Representative Men

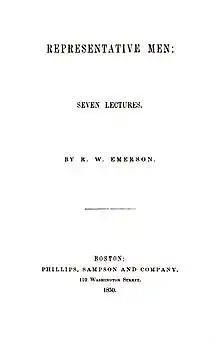
"Representative Men" (1850)

Representative Men is a collection of seven lectures by Ralph Waldo Emerson, published as a book of essays in 1850. The first essay discusses the role played by "great men" in society, and the remaining six each extol the virtues of one of six men deemed by Emerson to be great: